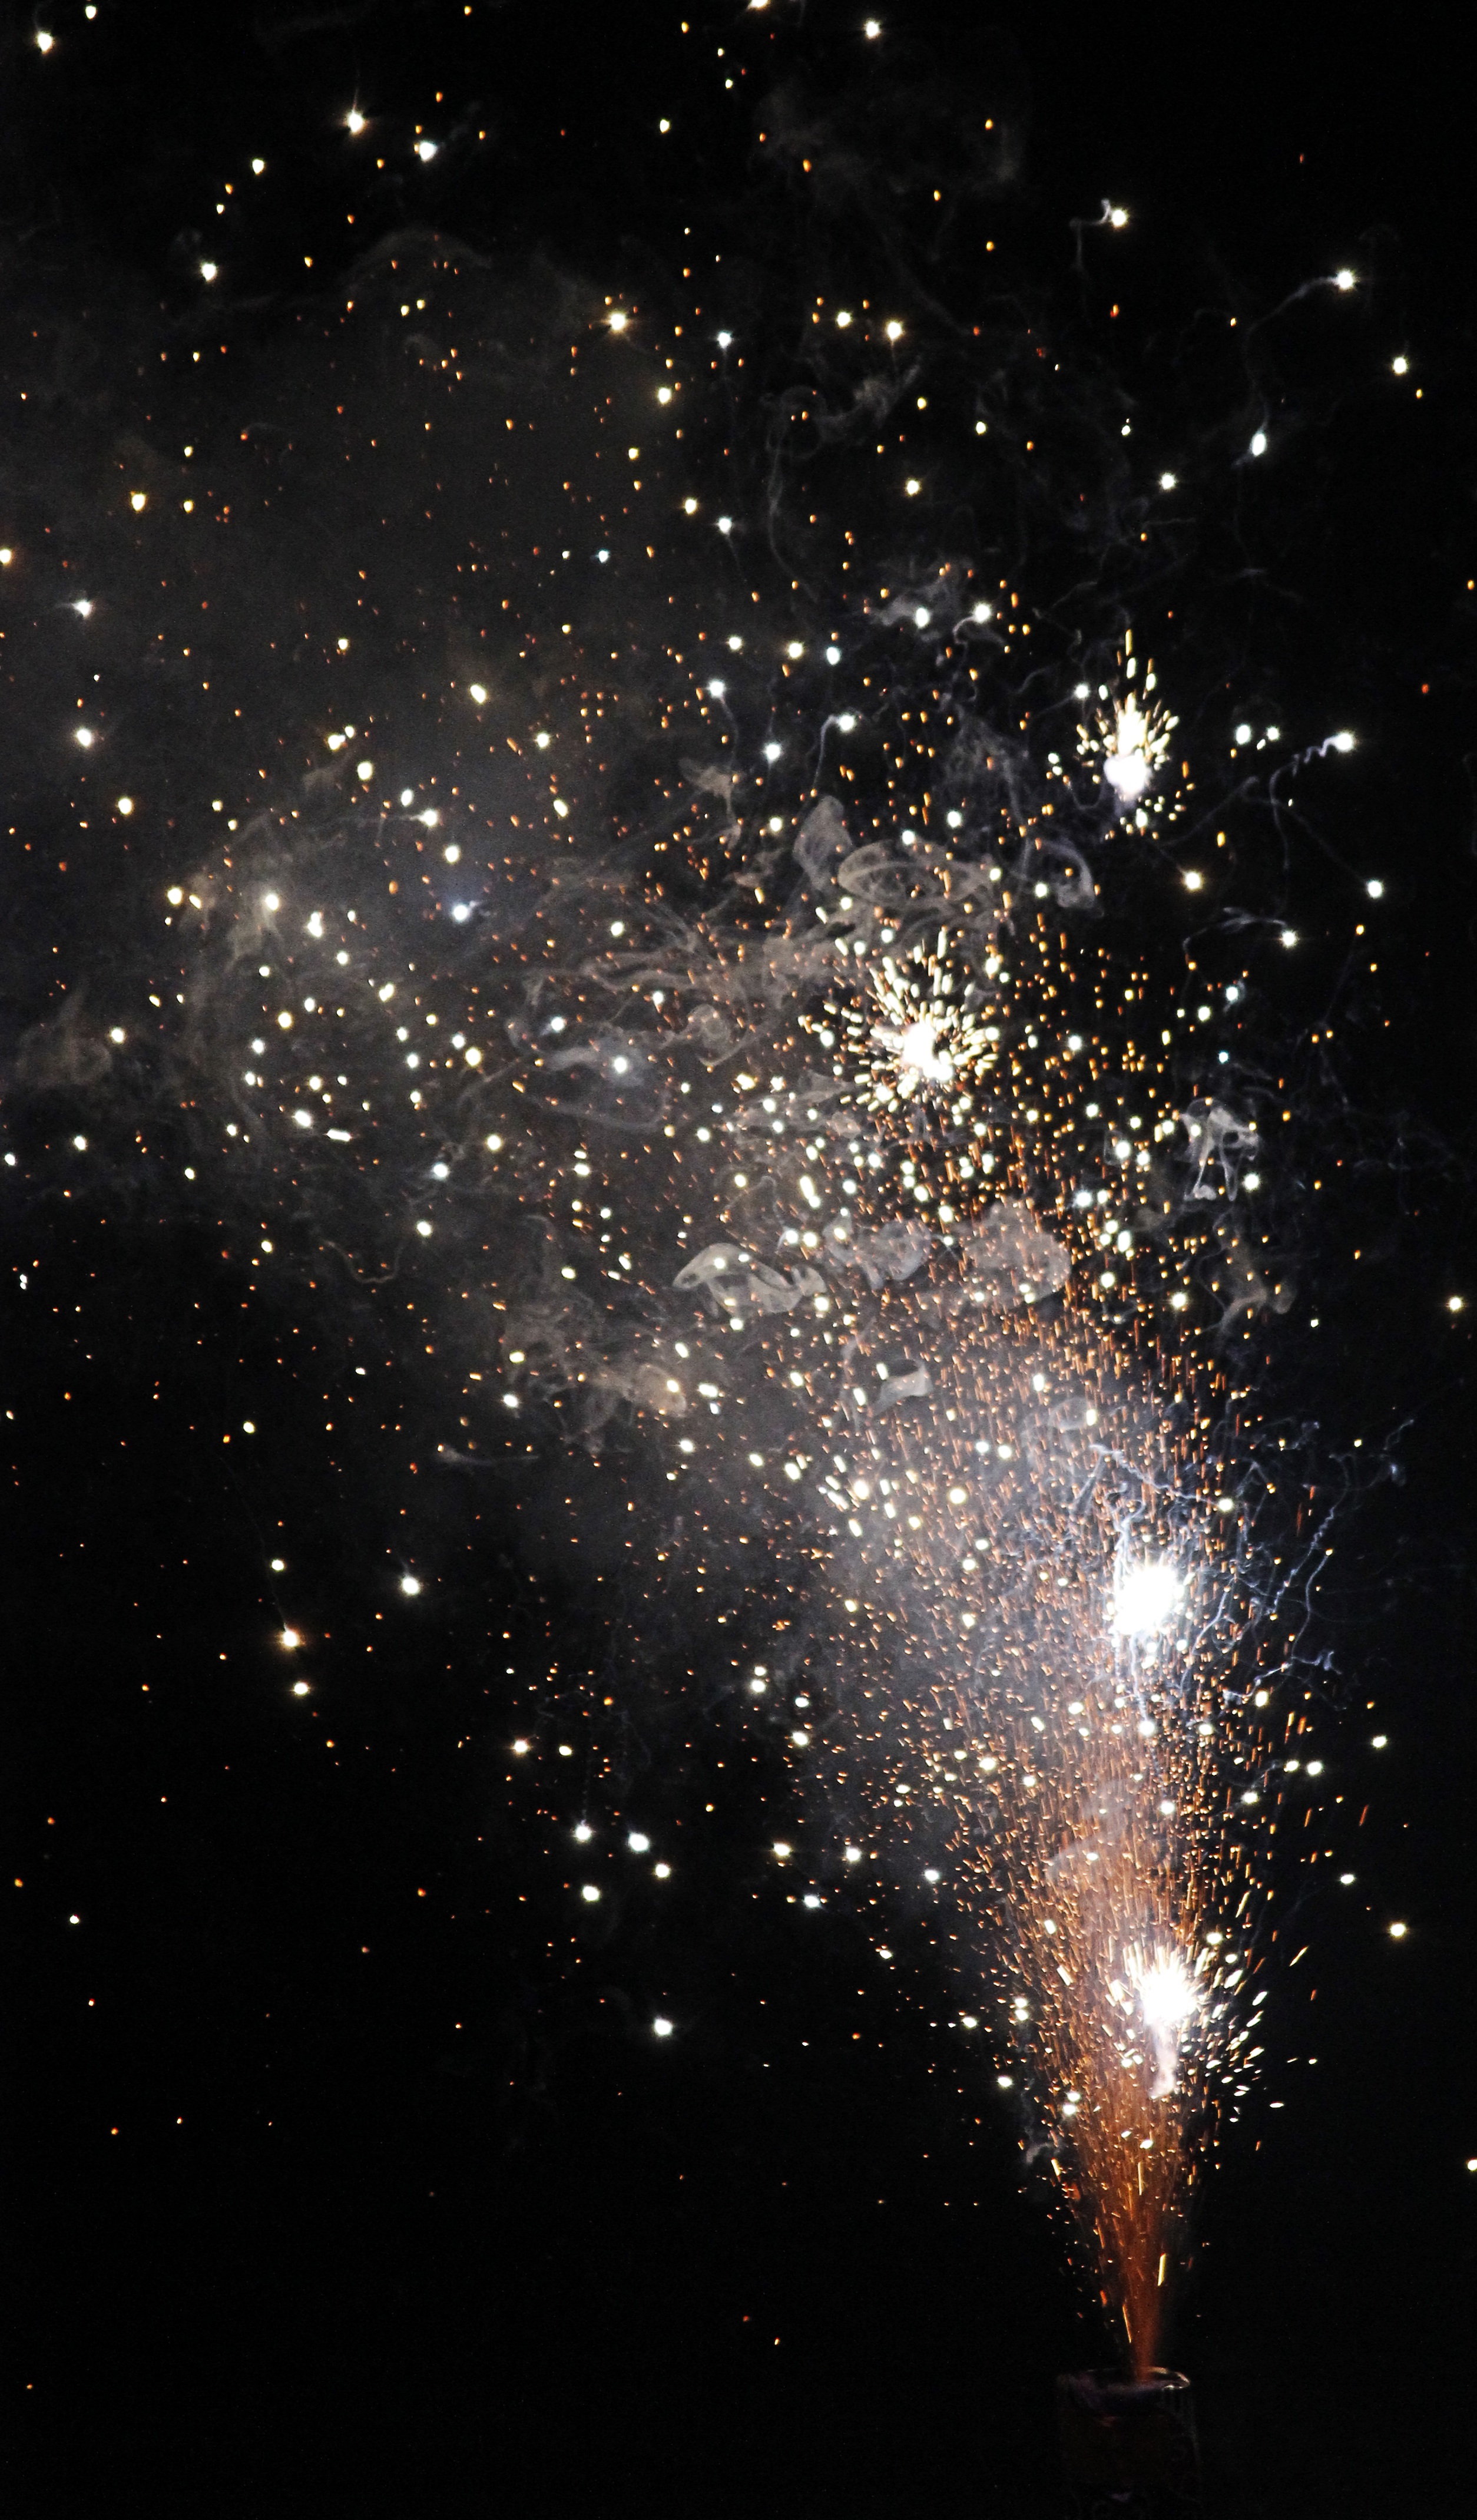
night, explosion, fireworks, sparks, bengal, astronomical object